Arnold Ipolyi

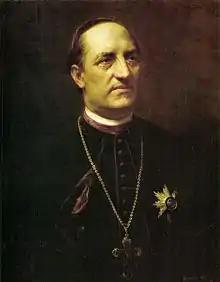
Arnold Ipolyi.

Arnold Ipolyi (family name originally Stummer) (20 October 1823 – 2 December 1886) was a Hungarian Catholic bishop and historian.